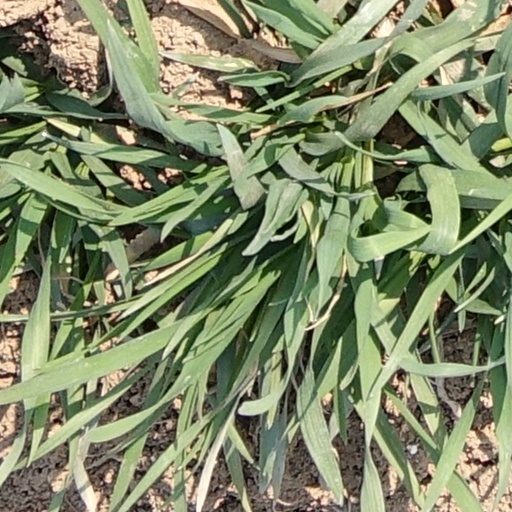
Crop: wheat